Chris Sprouse

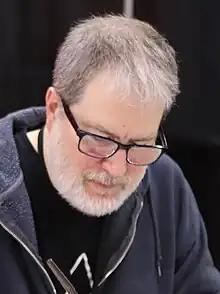
Chris Sprouse at GalaxyCon Columbus in 2023

Chris Sprouse (born July 30, 1966) is an American comics artist. Sprouse has worked for multiple publishers and has won two Eisner Awards for his work on "Tom Strong", a series he created with writer Alan Moore.